Jared Fogle

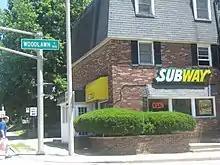
Subway in Bloomington, Indiana, (now closed) which was frequently visited by Fogle.

Fogle first came to media attention in April 1999, via an article published in the "Indiana Daily Student" written by a former dormmate about Fogle losing by exercising and eating a diet of Subway sandwiches. Subsequently, Fogle was featured in a "Men's Health" magazine article, "Stupid Diets ... that Work!" According to the article, Fogle had become obese – at one point weighing – through lack of exercise and eating junk food.